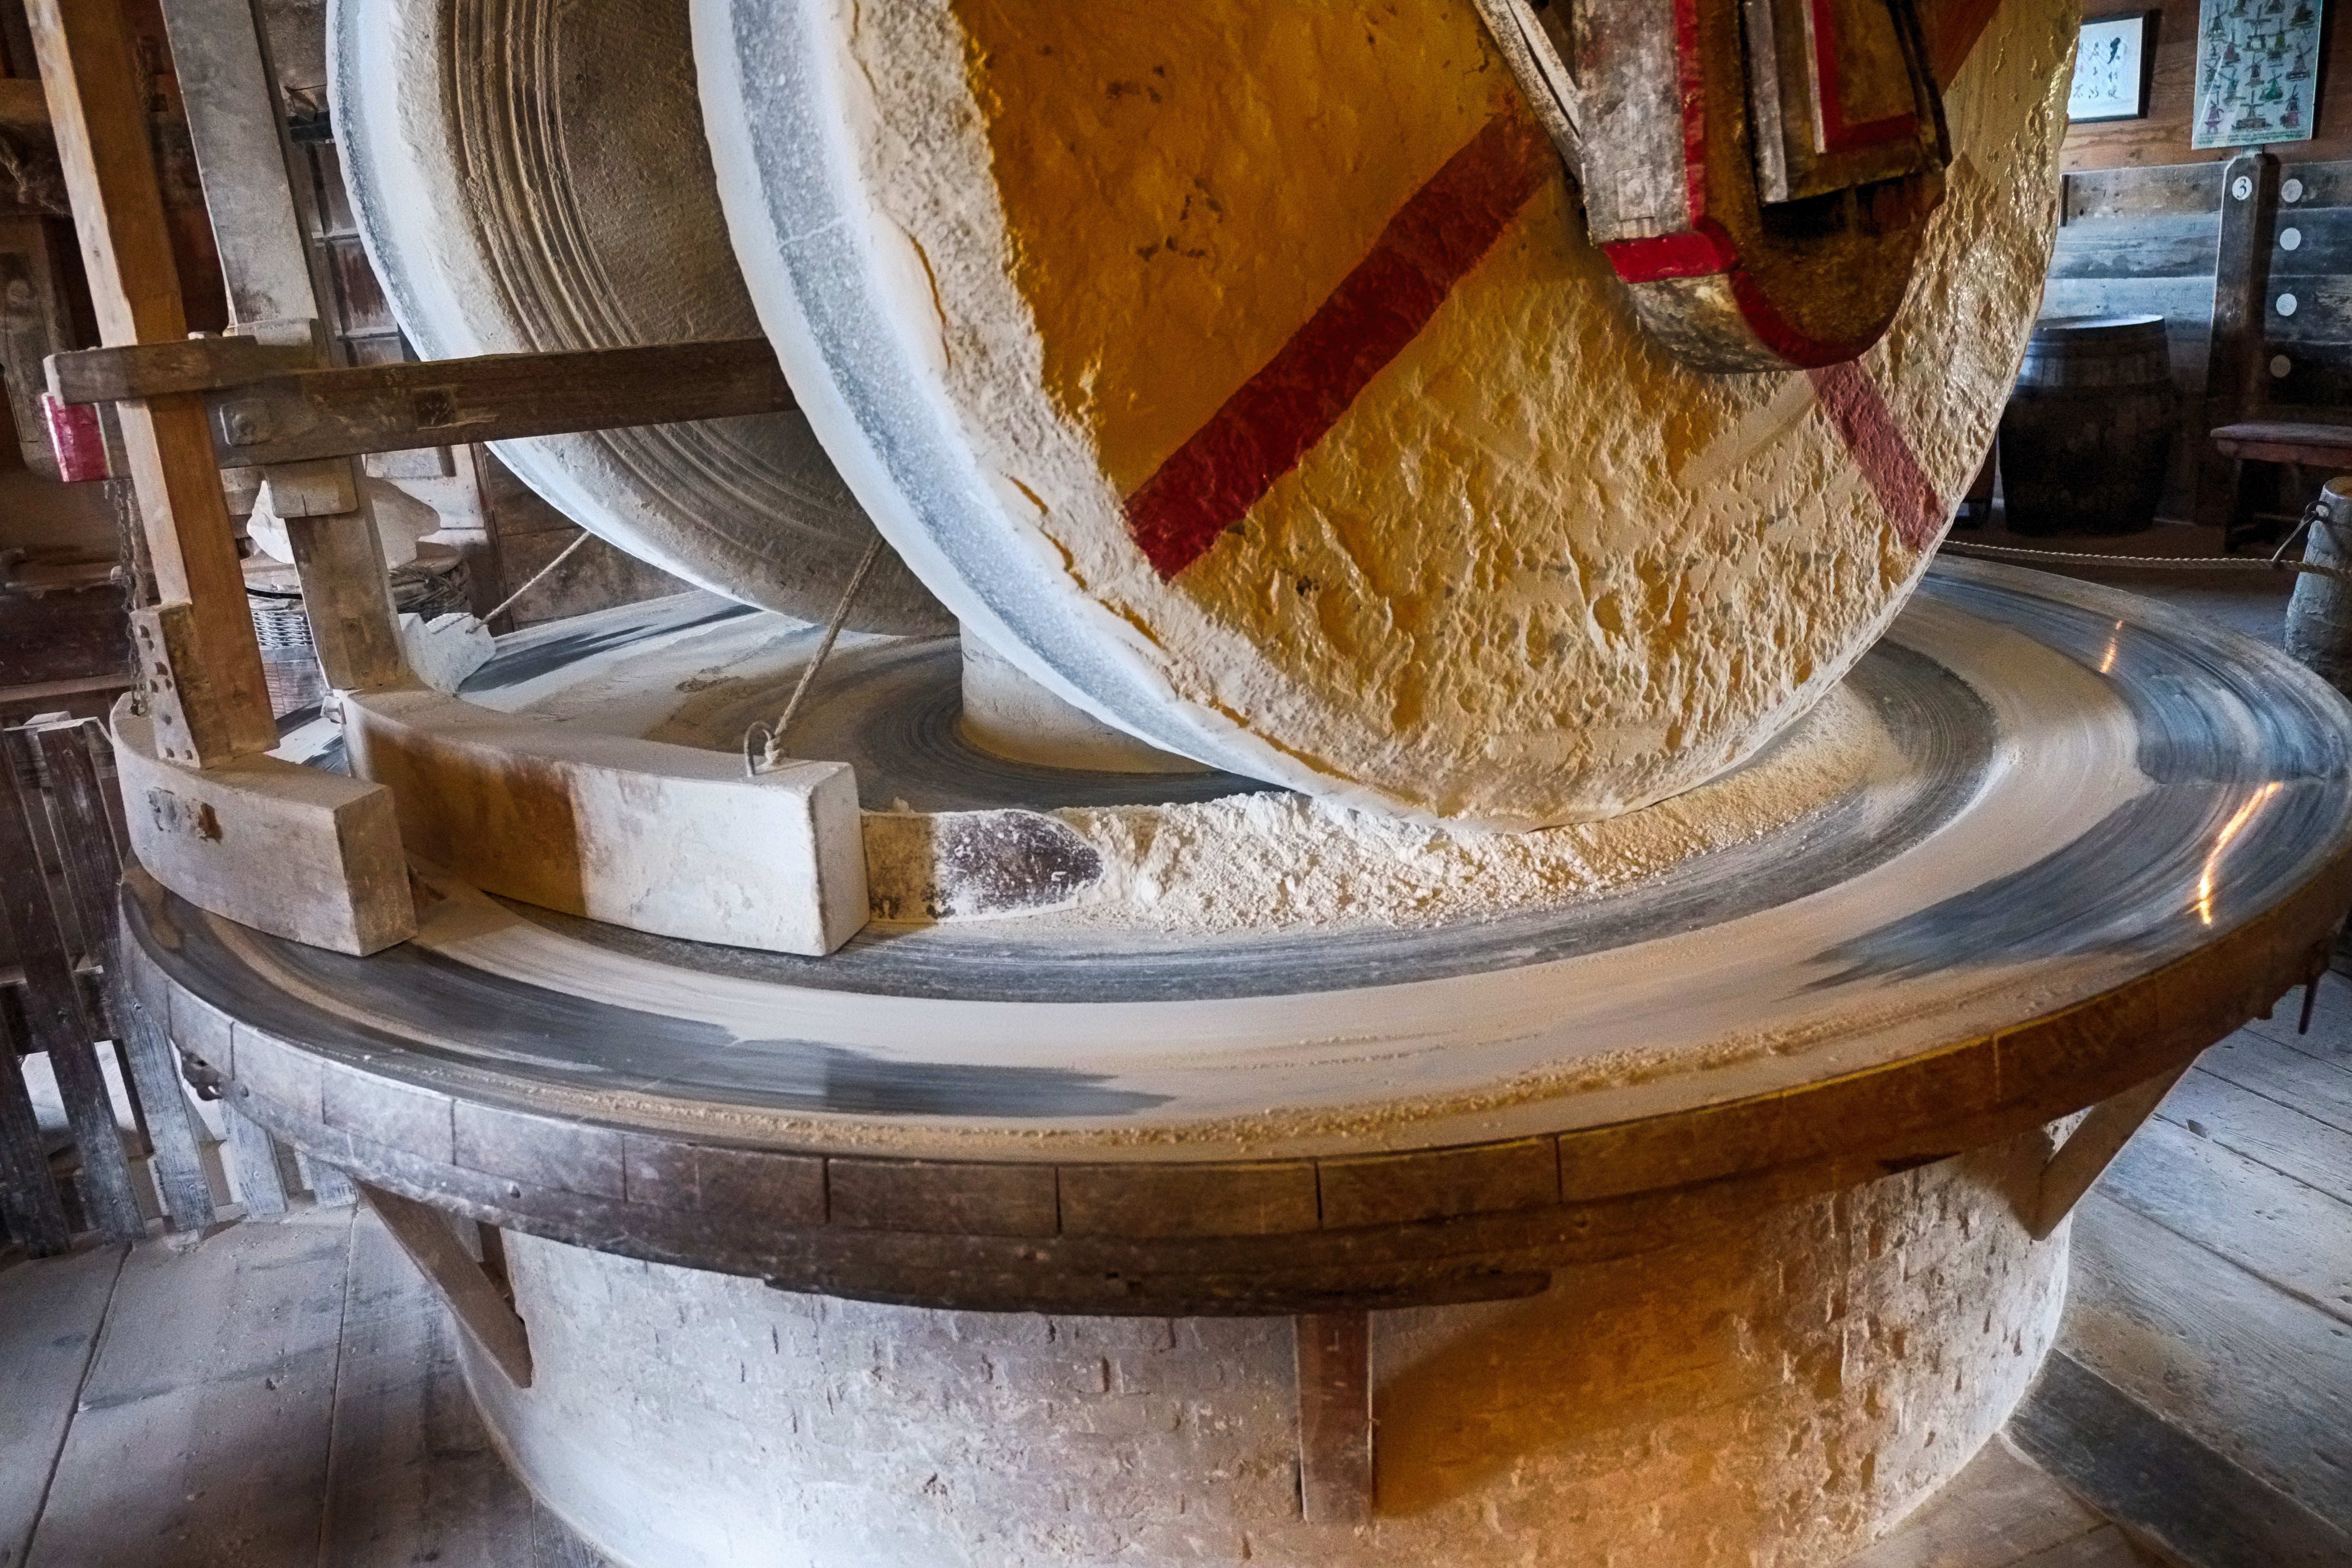
wood, wheel, travel, fujifilm, art, netherlands, carving, fuji, fujix, fujixe1, zaanseschans, man made object